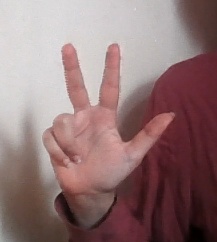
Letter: al